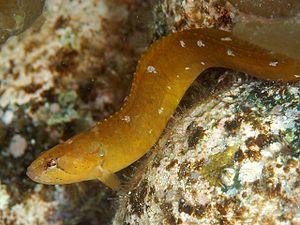
Les Zoarcoidei sont un sous-ordre de poissons perciformes.